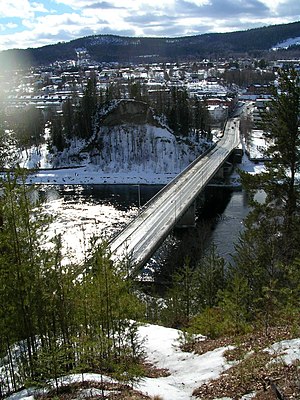
Sollefteå kommun / Geografi
Sollefteå by
Sollefteå kommune ligger i Västernorrlands län i landskapet Ångermanland i landsdelen Norrland i Sverige. Kommunen grænser til nabokommunerne Örnsköldsvik, Kramfors, Härnösand, Sundsvall, Ragunda, Strömsund, Dorotea og Åsele. Kommunens administrationscenter ligger i byen Sollefteå.